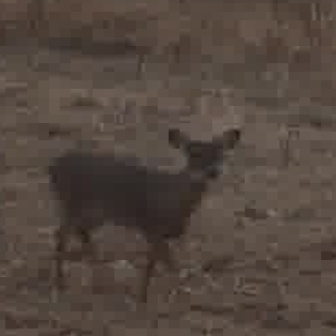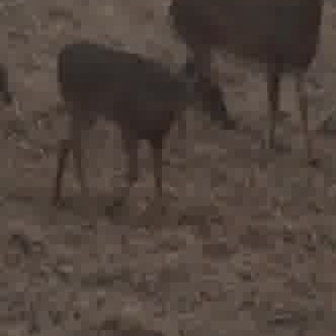
  Please identify the target specified by the bounding box [42,123,240,320] in the first image and locate it in the second image. Return the coordinates in [x_min,y_min,x_max,y_max] format.
Answer: [49,38,237,226]